Arc-et-Senans

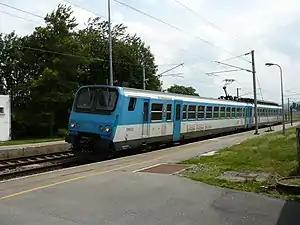
Arc-et-Senans railway station

The commune has a railway station, , on the and Dijon–Vallorbe lines.